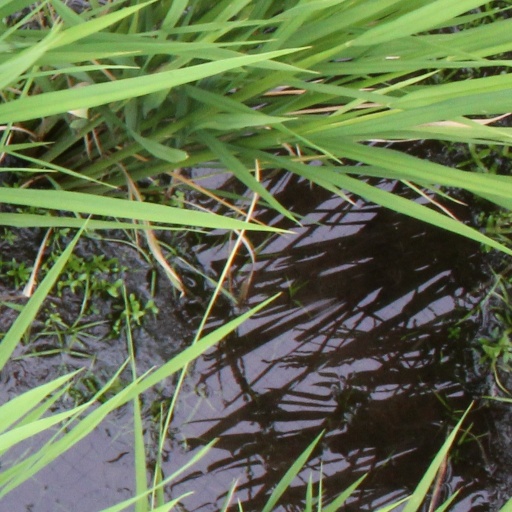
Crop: rice